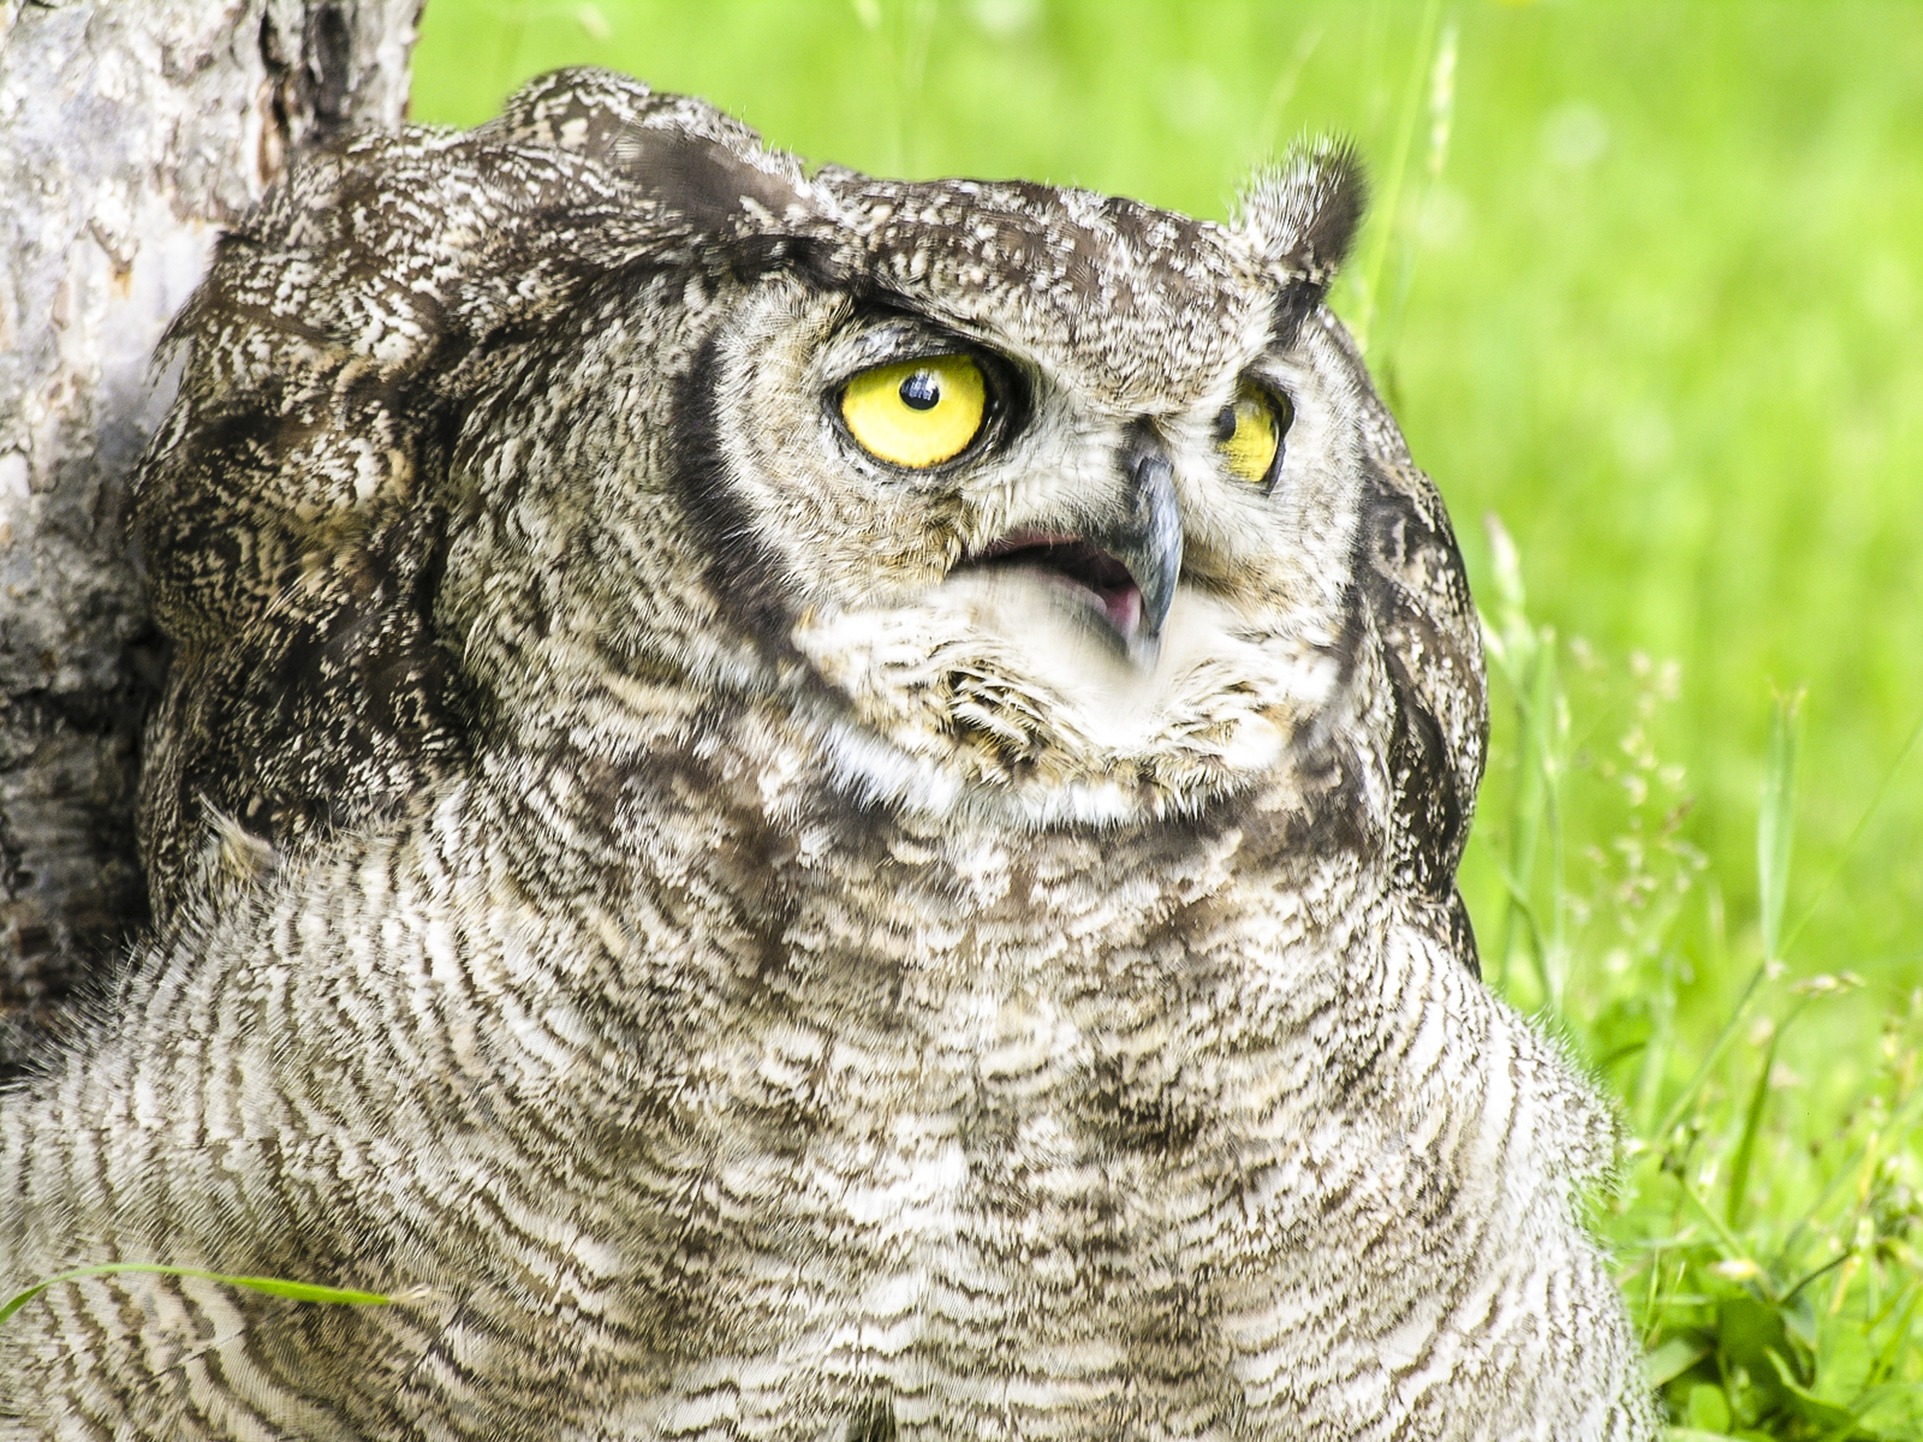
nature, outdoor, wilderness, bird, animal, fly, wildlife, wild, beak, mammal, freedom, owl, feather, avian, fauna, majestic, bird of prey, close up, eyes, wings, vertebrate, creature, nocturnal, great grey owl